Isidwaba

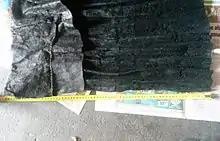
NBC Isidwaba full length

NBC members have a second version of the isidwaba that is natural uncoloured cowhide for daily usage. It is a shorter version that is used by married women as an under garment. The uncoloured isidwaba is worn over a lace garment that is tube-like called itete, which also extends to cover isidwaba on top. The itete is used for protection and hygienic purposes.